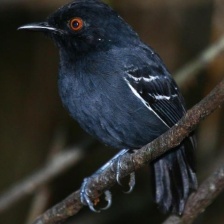
Species: ANTBIRD
Scientific name: THAMNOPHILIDAE